Sidi Belhassen El Halfaoui Mosque

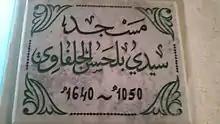
Plate of Sidi El Halfaoui Mosque

It was built in 1640, in the Mouradite era, to commemorate Bellahssan El Halfaoui, one of the Sidi Mohammed El Halfaoui descendants, a practitioner of tariqa and the shadhili. His mausoleum is close to the mosque, on Hammam El Remimi Street.